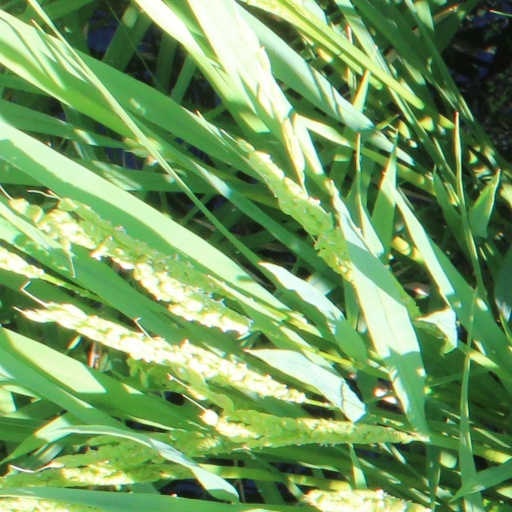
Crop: rice